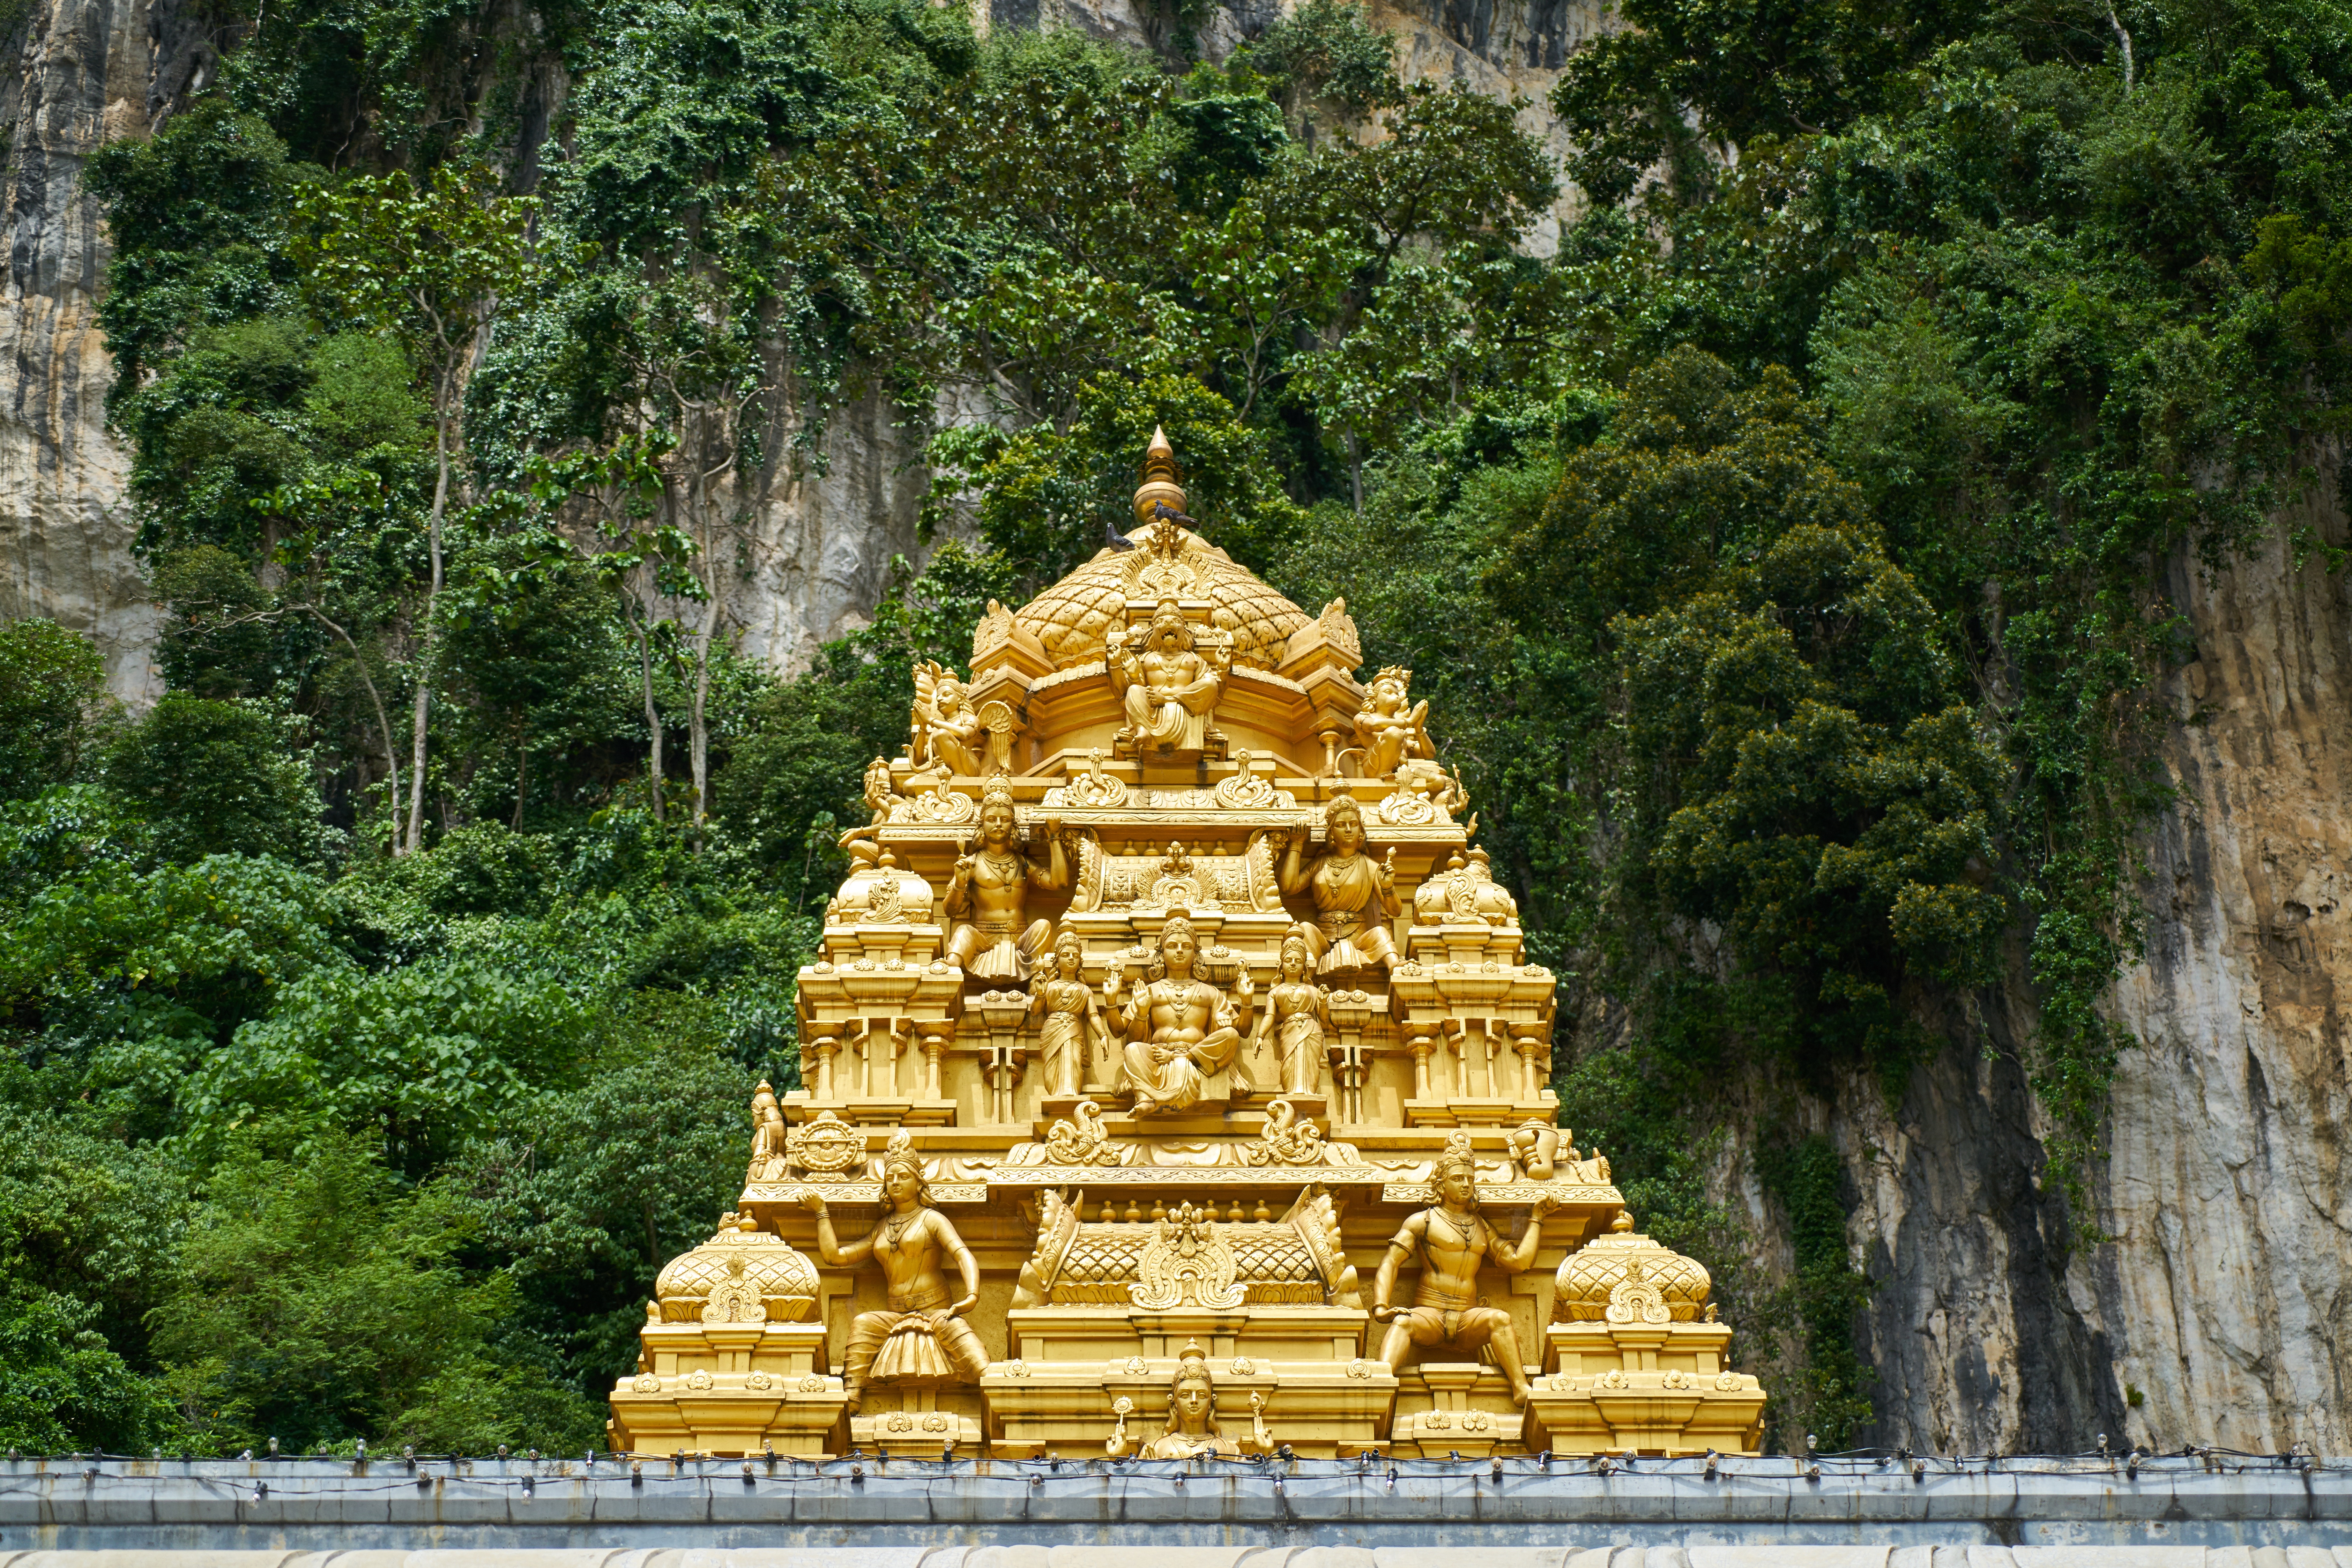
travel, asian, tower, buddhist, buddhism, religion, yellow, place of worship, sculpture, gold, temple, on, faith, cambodia, shrine, prayer, big, day, worship, god, pagoda, wat, aesthetics, hinduism, ancient city, archaeological site, historical city, hindu temple